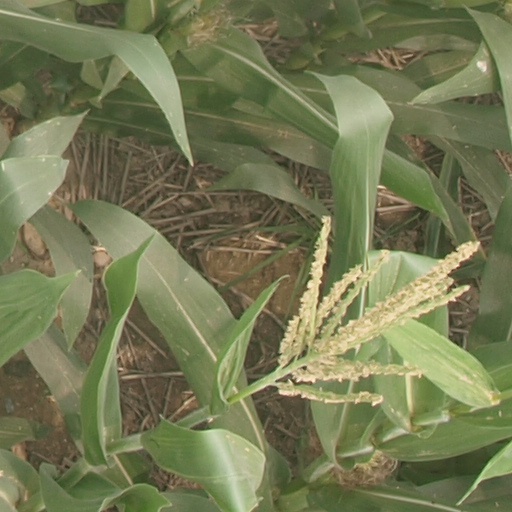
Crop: maize; corn